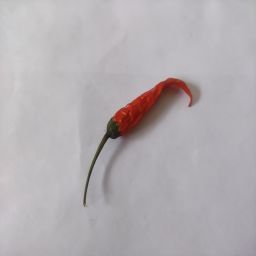
Crop: Chile Pepper
Quality: Dried